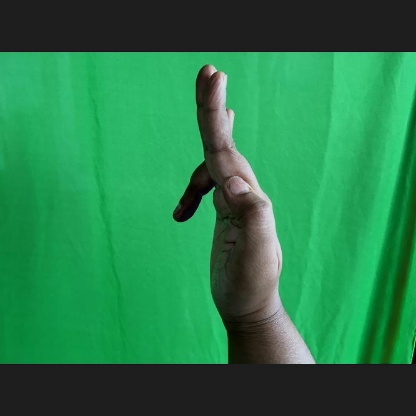
Mudra: Ardhapathaka